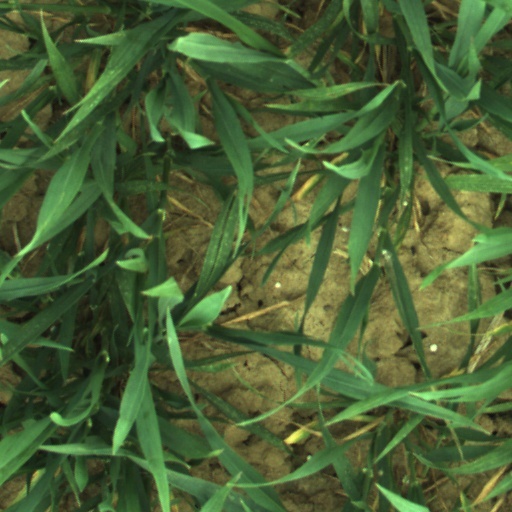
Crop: wheat